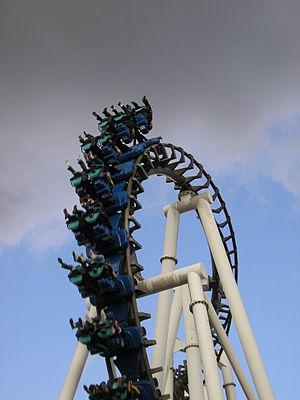
Movie Park Germany est un parc d'attractions et le premier européen à présenter le thème du monde des films et du cinéma. Il a été créé en 1996 sur le terrain de Traumlandpark qui avait lui-même remplacé Märchenwald. Situé parmi de véritables studios de tournage, le parc est divisé en sept zones thématiques — Hollywood Street Set, Streets of New York, The Old West, Nickland, Santa Monica Pier, Federation Plaza et Adventure Lagoon —. Il est l'un des parcs à thème d'Europe à avoir été distingué par un Thea Award, décerné par la Themed Entertainment Association.